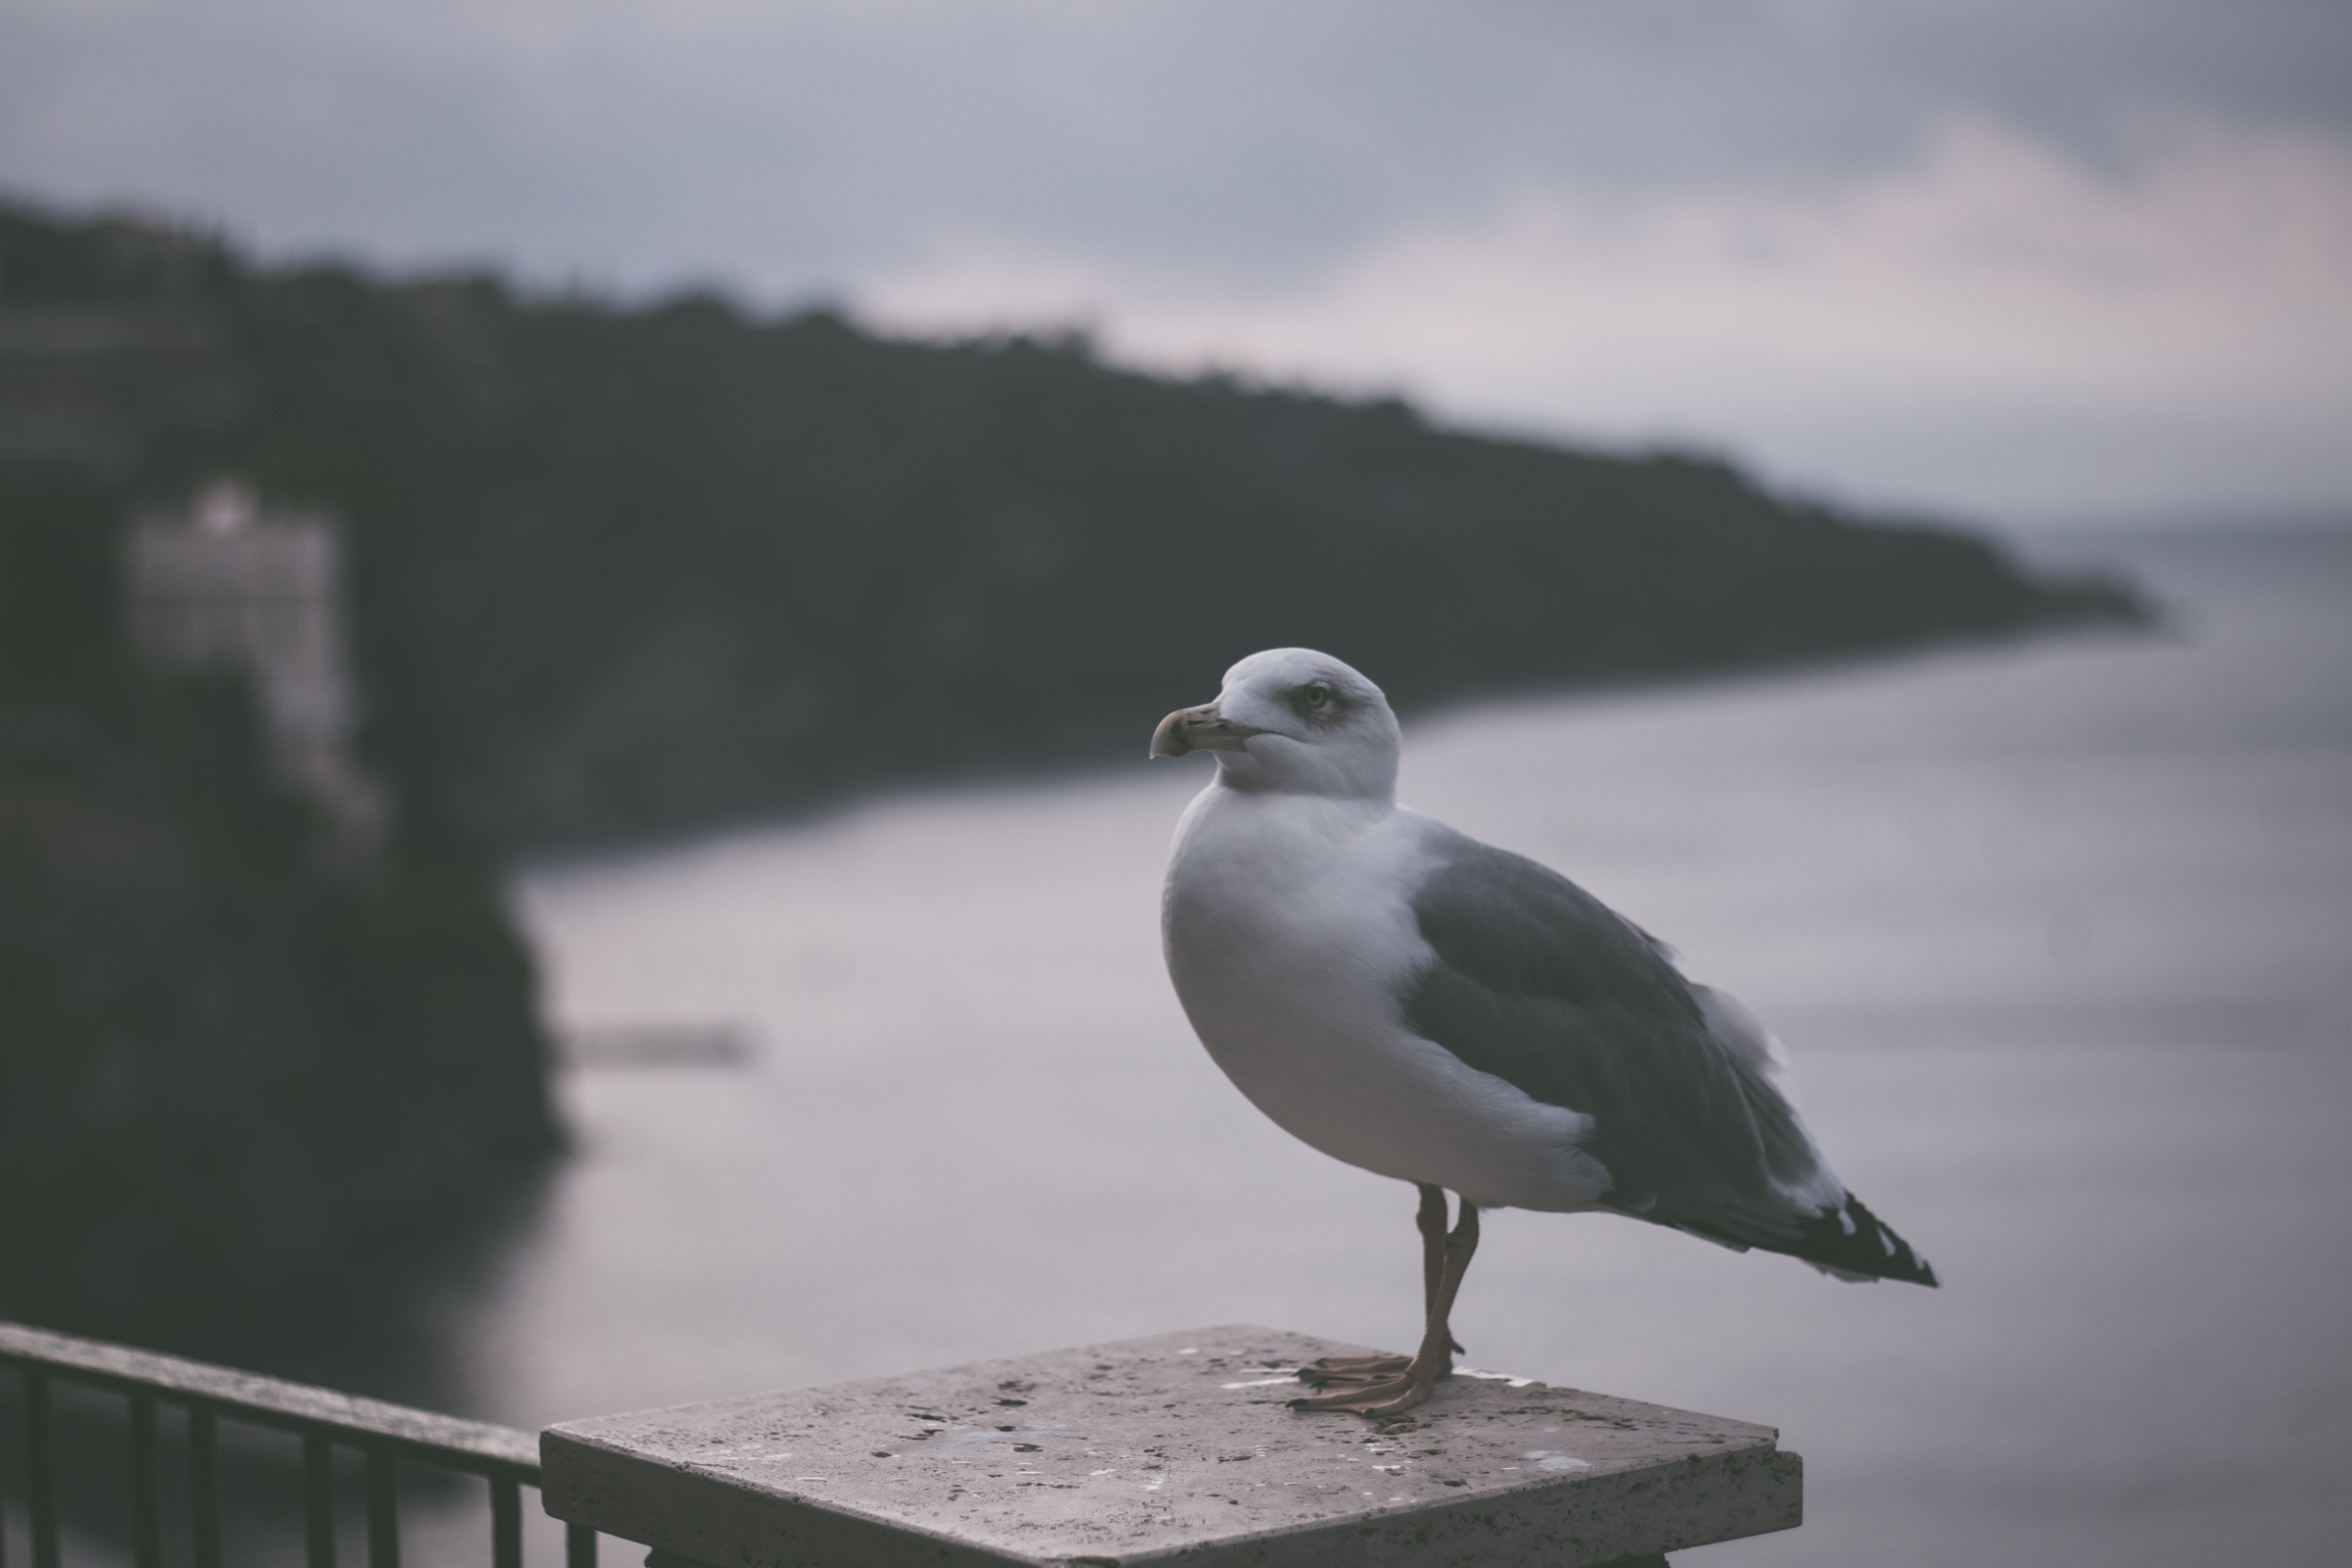
sea, bird, sky, photography, retro, seabird, seagull, travel, coastline, cliff, europe, mediterranean, gull, natural, island, italy, tourism, fauna, hipster, vertebrate, charadriiformes, european herring gull